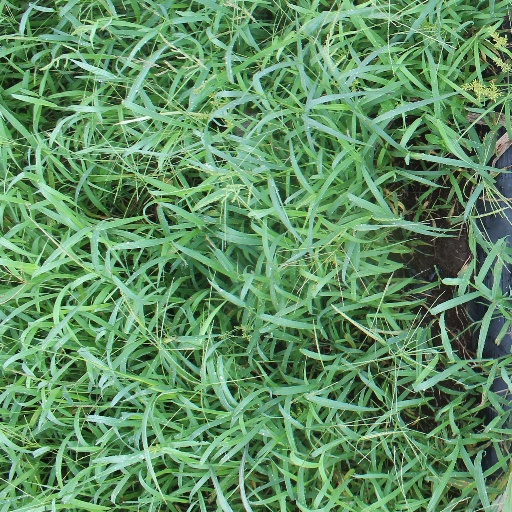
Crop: sorghum